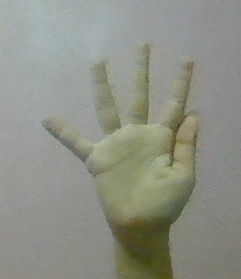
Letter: sheen